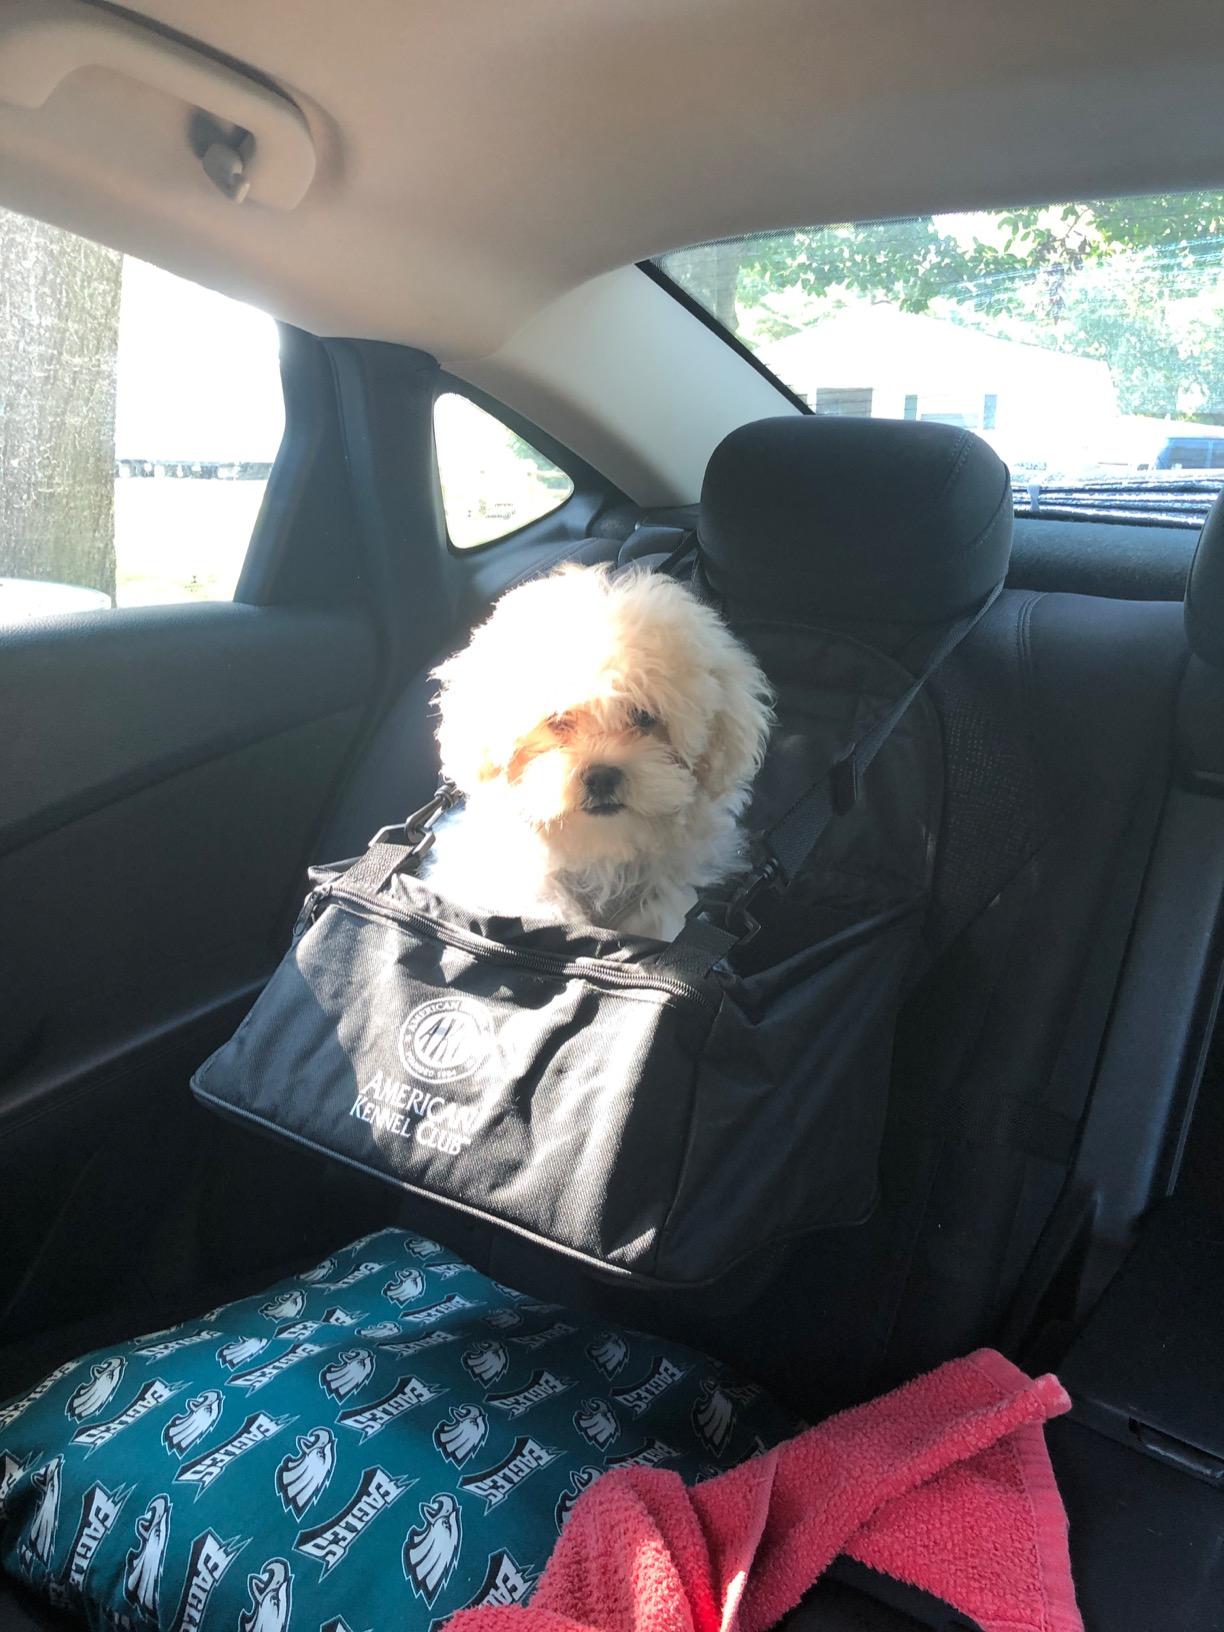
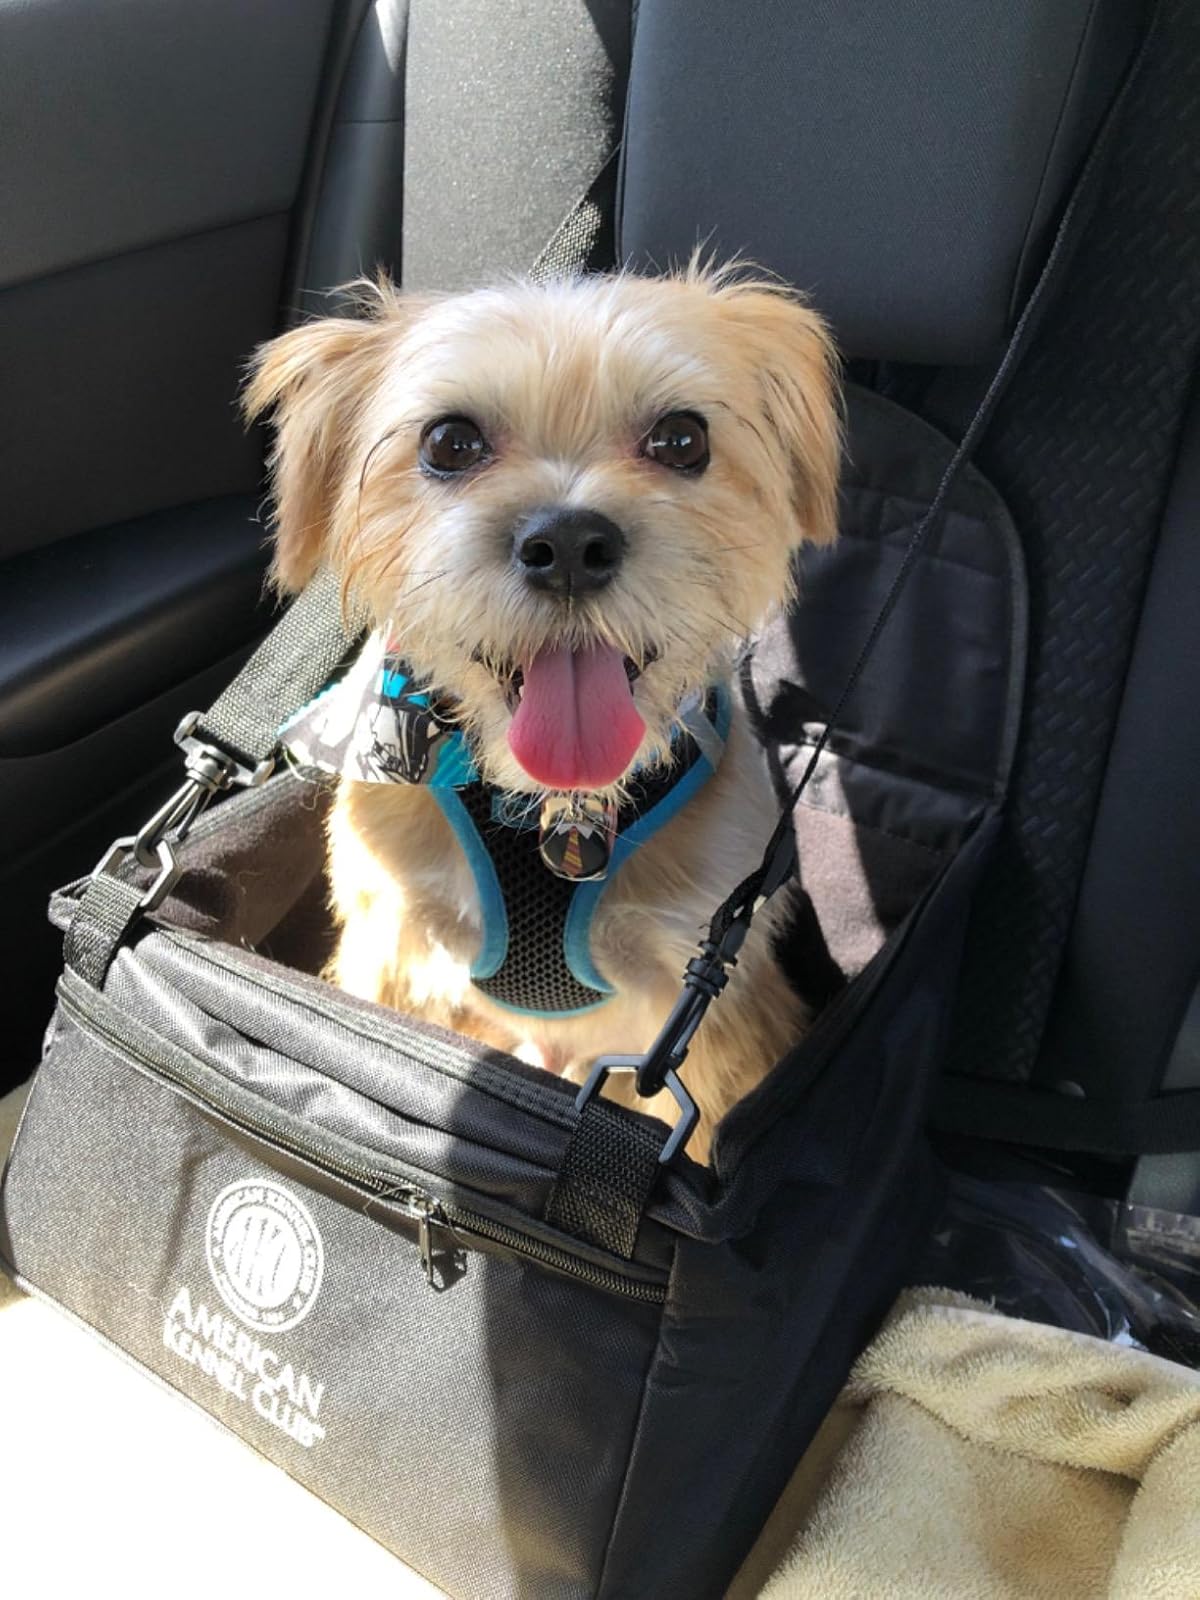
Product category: items_kennel
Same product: yes